Ferrous metallurgy

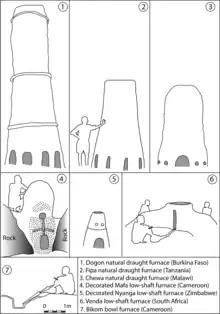
Examples of African bloomery furnace types

During the Han dynasty (202 BC–220 AD), the government established ironworking as a state monopoly, repealed during the latter half of the dynasty and returned to private entrepreneurship, and built a series of large blast furnaces in Henan province, each capable of producing several tons of iron per day. By this time, Chinese metallurgists had discovered how to fine molten pig iron, stirring it in the open air until it lost its carbon and could be hammered (wrought). In modern Mandarin-Chinese, this process is now called "chao", literally stir frying. Pig iron is known as 'raw iron', while wrought iron is known as 'cooked iron'. By the 1st century BC, Chinese metallurgists had found that wrought iron and cast iron could be melted together to yield an alloy of intermediate carbon content, that is, steel.